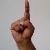
The image shows a hand gesture representing the letter 'D' in Indian Sign Language.